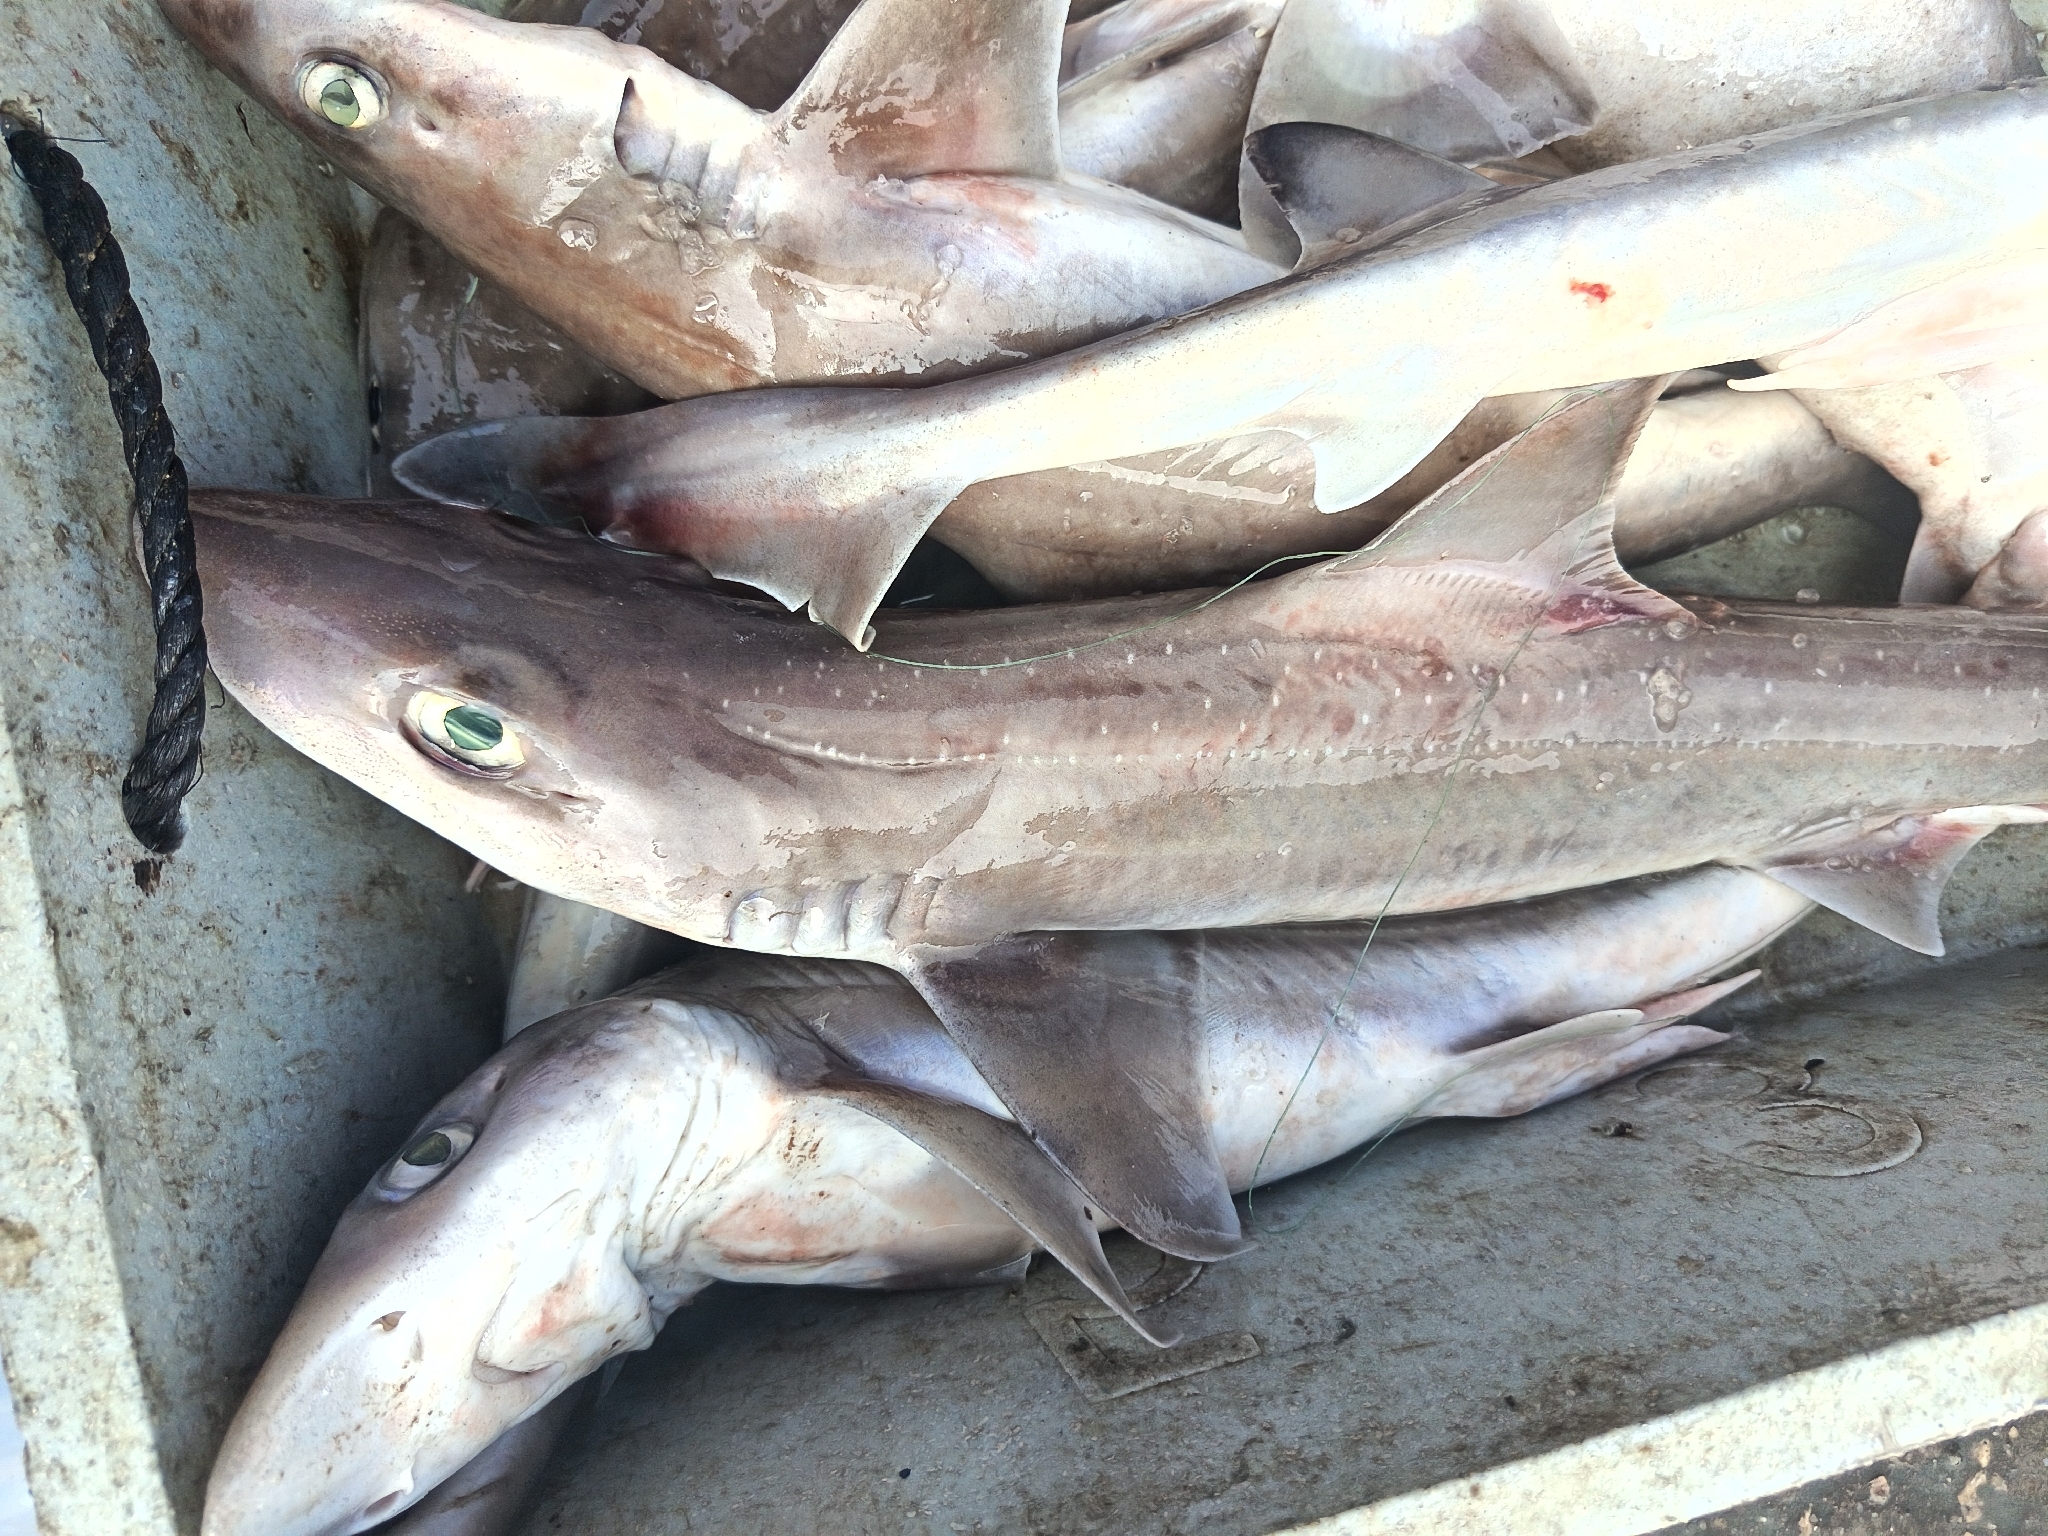
fish (species not among the labelled classes)